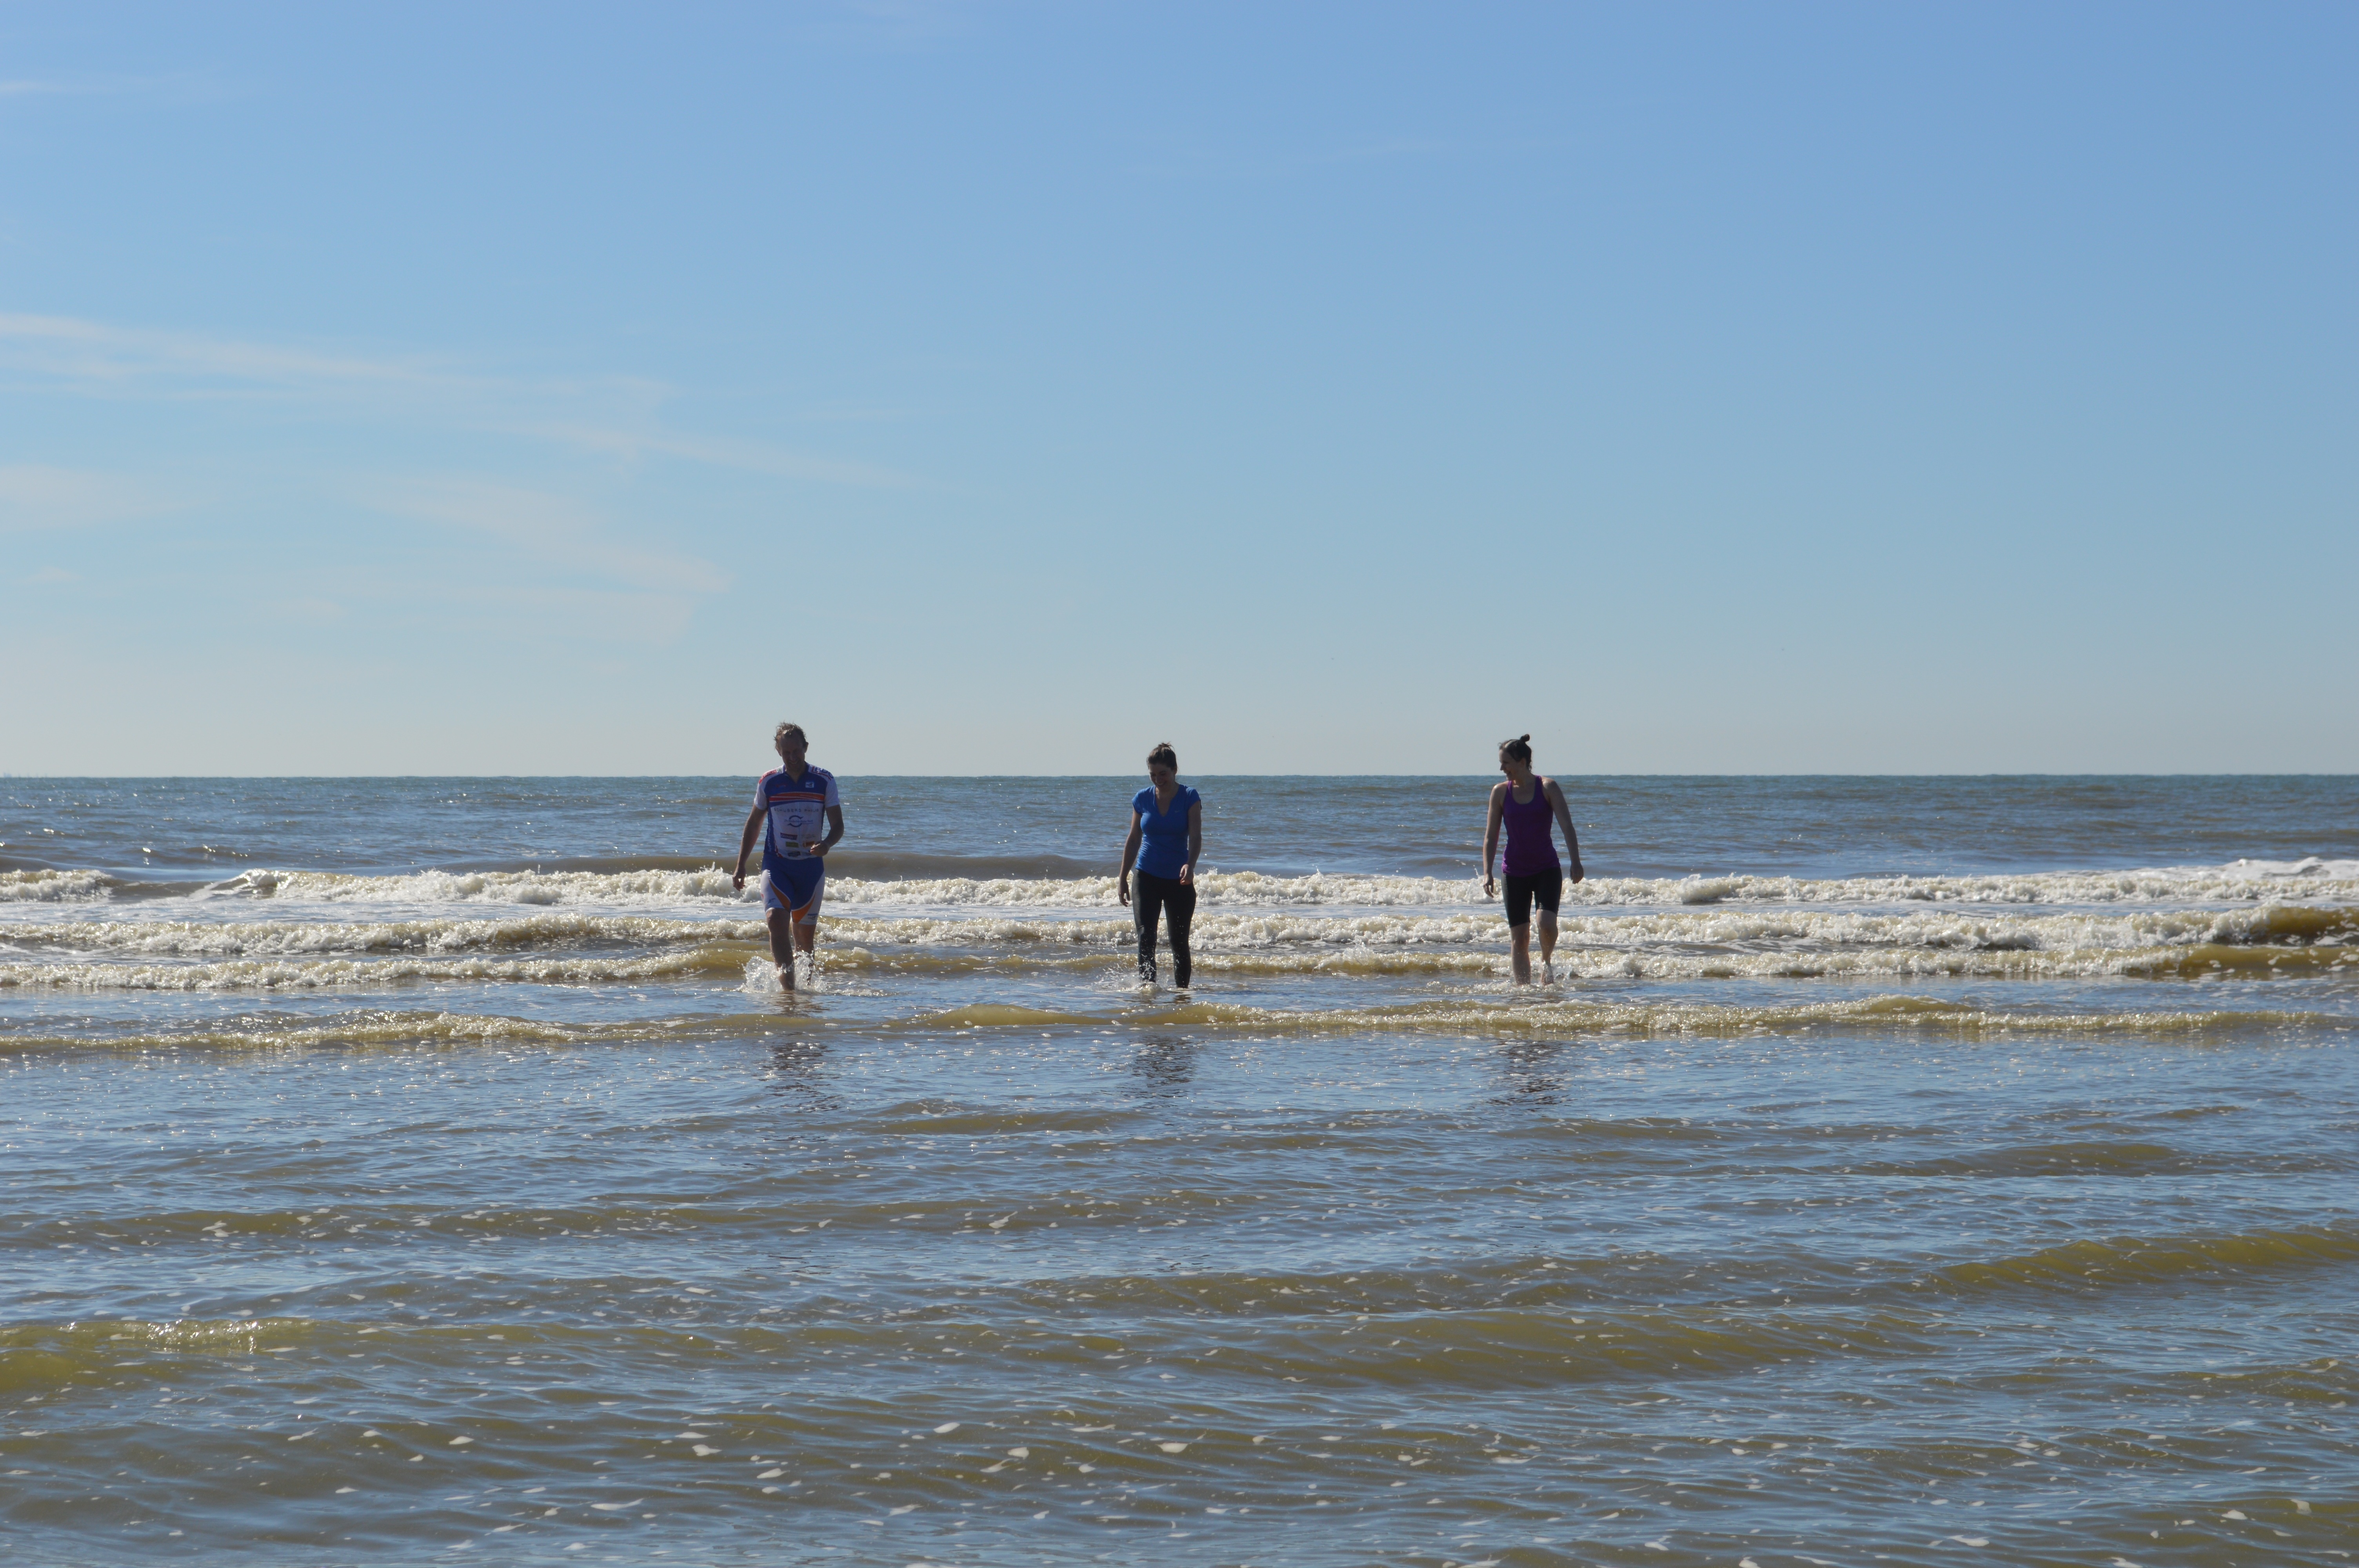
beach, sea, coast, water, sand, ocean, horizon, shore, wave, summer, vacation, blue, swimming, body of water, fun, three, wind wave